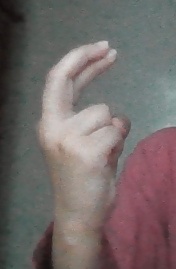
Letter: zay